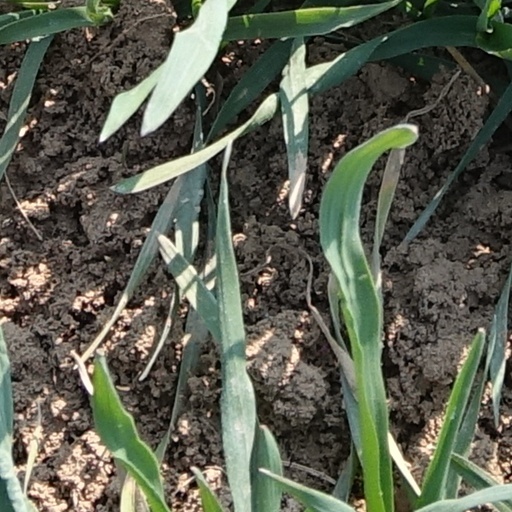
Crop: wheat